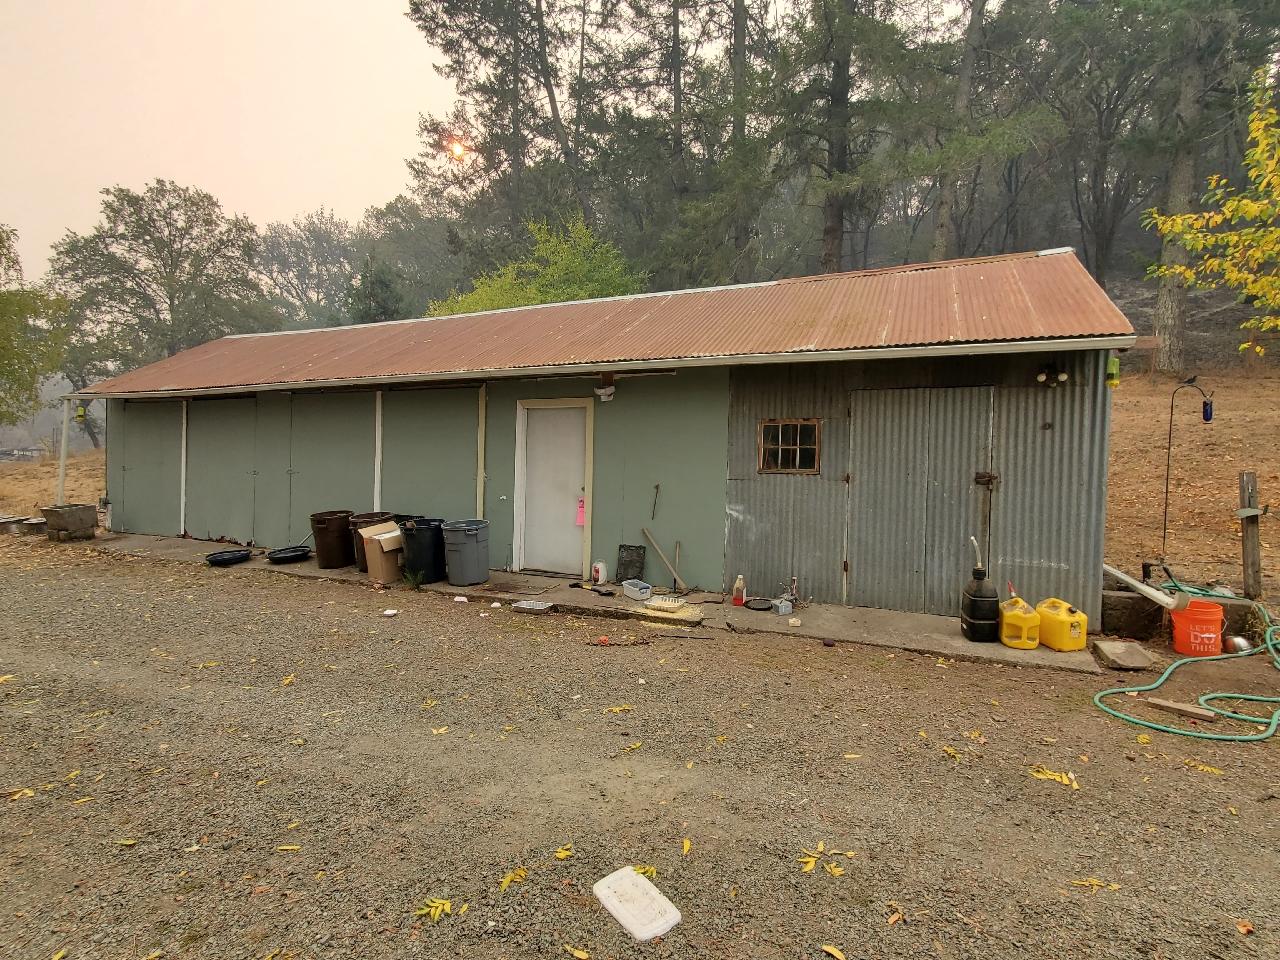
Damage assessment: no_damage